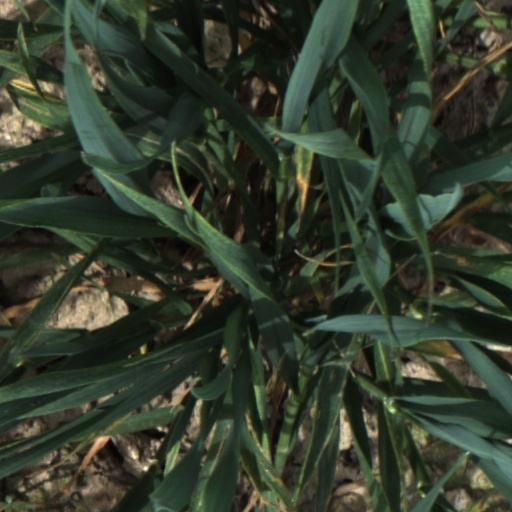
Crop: wheat